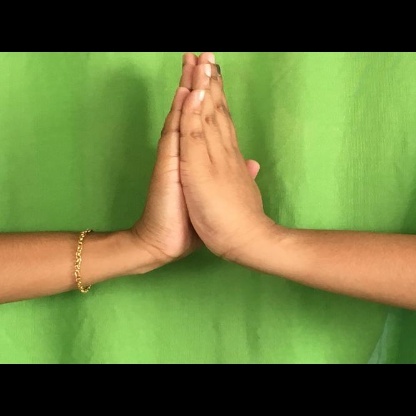
Mudra: Anjali